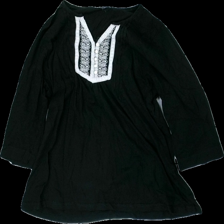
View: front
Type: Blouse
Category: Ladies
Brand: Missing
Colors: Black, White
Material: 100% cotton
Pattern: Embroidered
Cut: Regular, V-collar
Season: All
Price range: <50
Recommended usage: Export
Comment: washed out